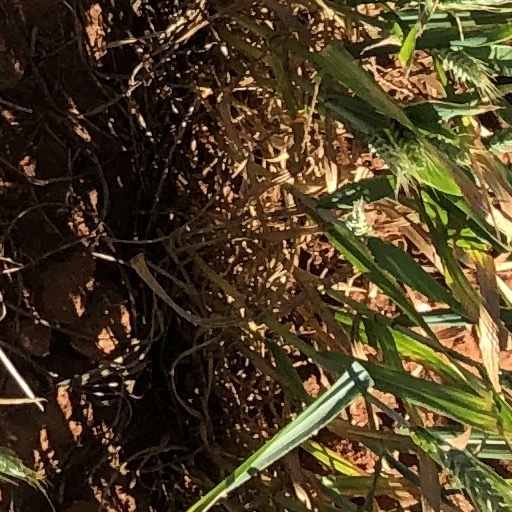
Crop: wheat